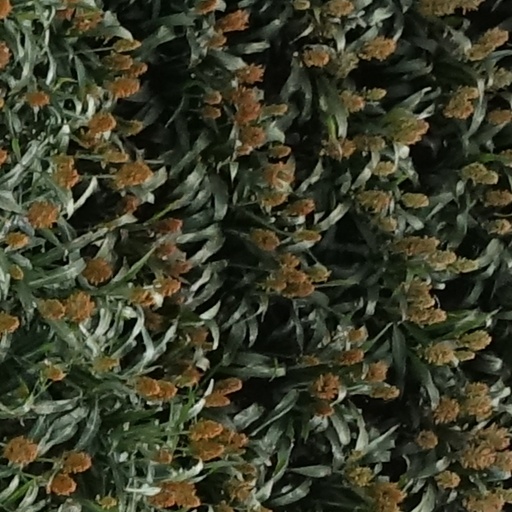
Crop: sorghum